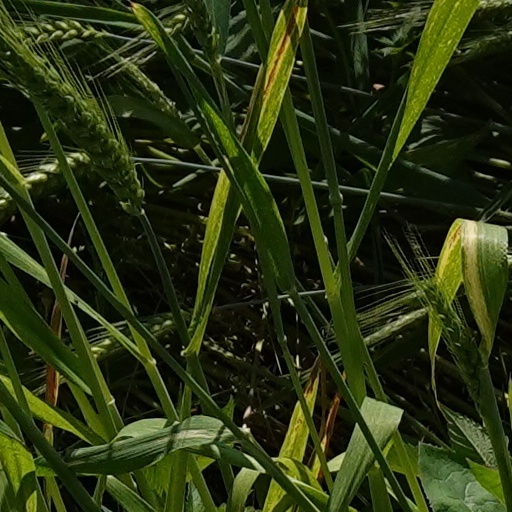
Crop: wheat